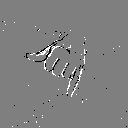
ASL letter: j